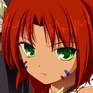
Portrait style: Anime Portrait